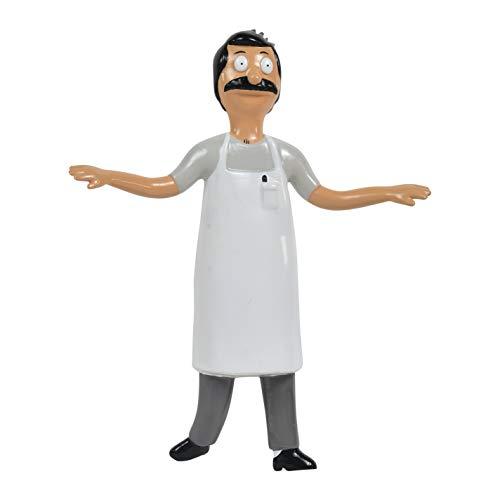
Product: Sunny Days Entertainment Bendems Collectible Posable Figures - Bob's Burgers: Bob
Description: Collect and display all Bob's Burgers bendems: Bob, Linda, Tina, Gene, and Louise.
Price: $9.99
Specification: ProductDimensions:6x1.5x9inches|ItemWeight:4ounces|ShippingWeight:4ounces(Viewshippingratesandpolicies)|ASIN:B07YD4C6KF|Itemmodelnumber:201965|Manufacturerrecommendedage:36months-12years